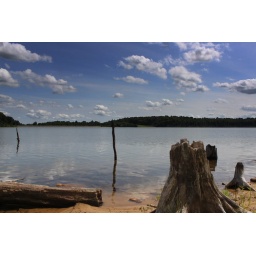
Great clouds in the sky on this day.